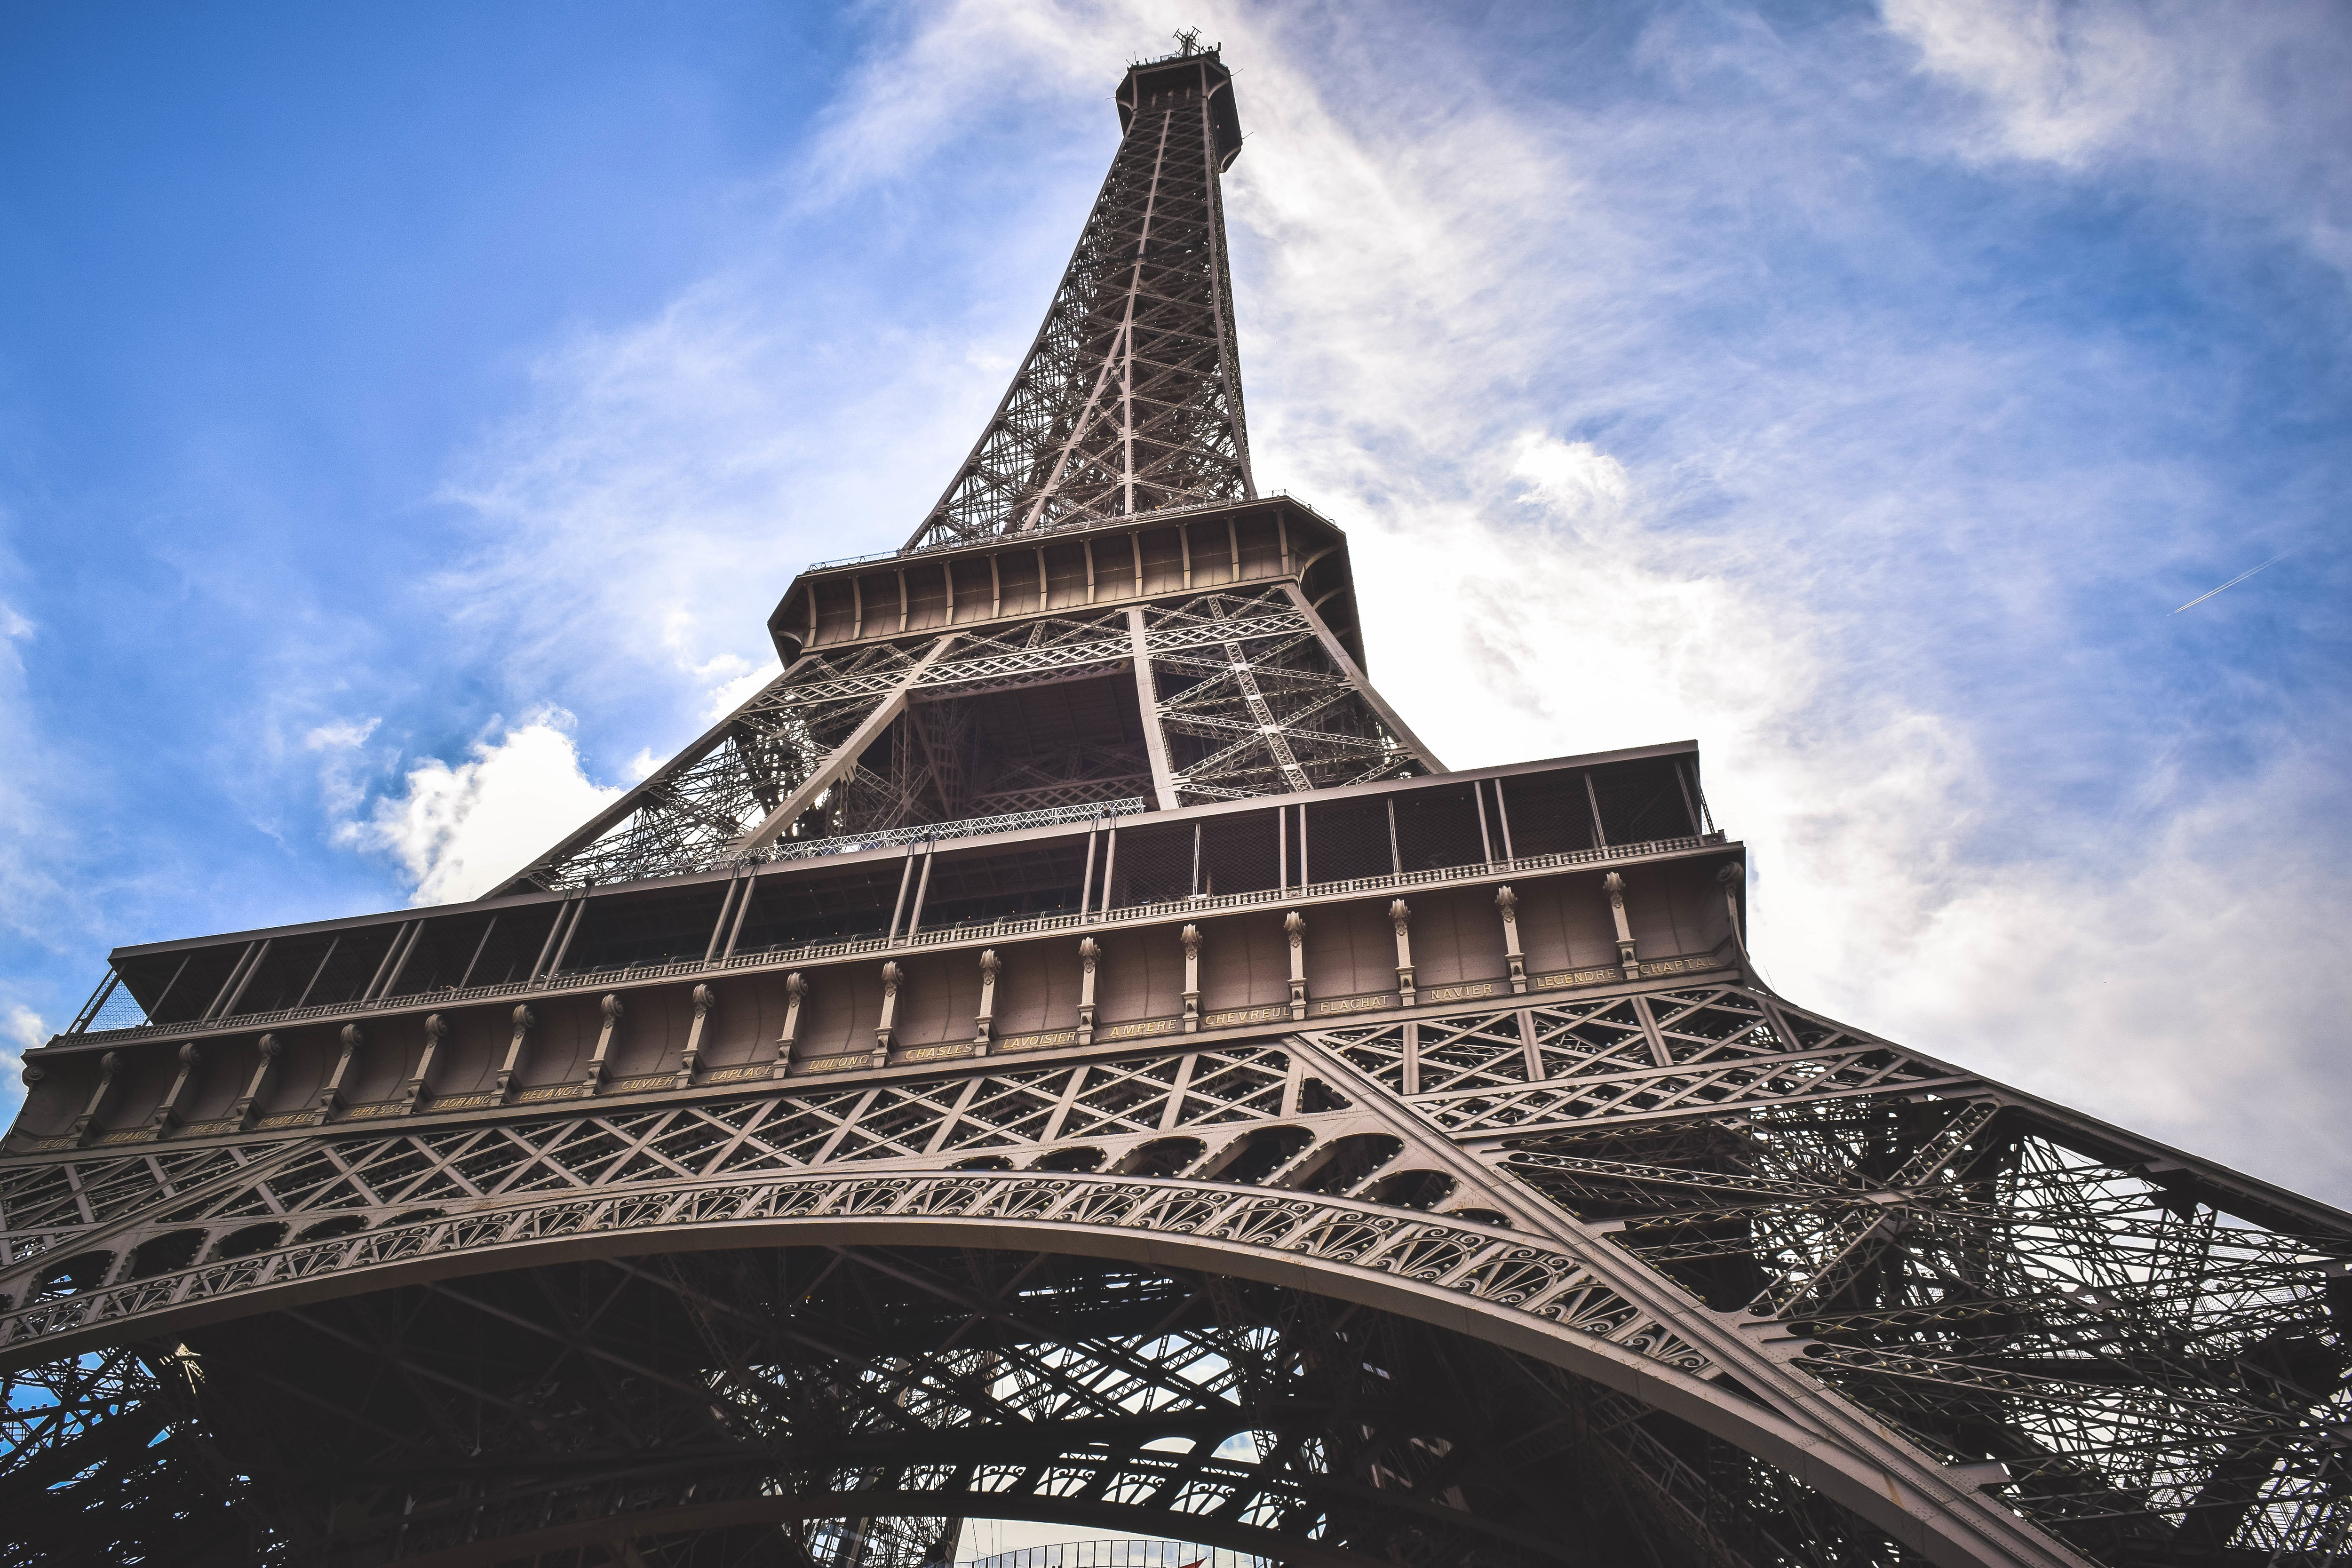
landmark, tower, sky, architecture, cloud, iron, urban area, monument, tourism, national historic landmark, city, metropolis, building, photography, tourist attraction, spire, world, vacation, metal